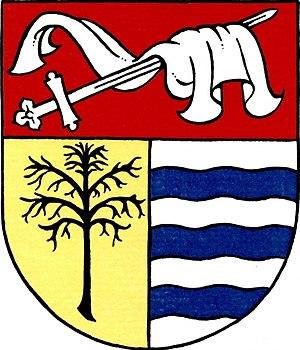
Přívětice est une commune du district de Rokycany, dans la région de Plzeň, en République tchèque. Sa population s'élevait à 205 habitants en 2018.